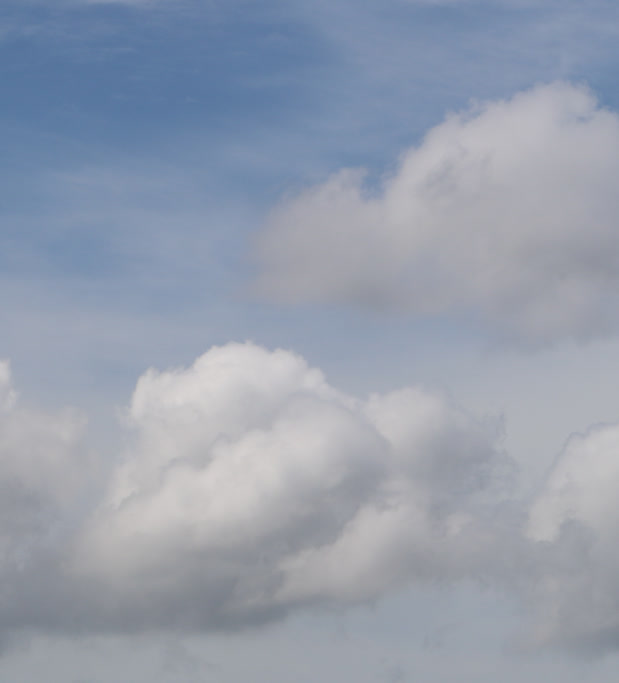
Cloud type: Cumulus